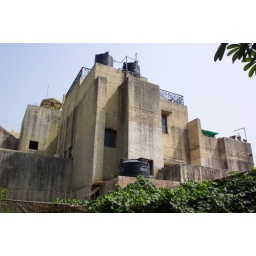
the streets near marriott hotel, saket, new delhi. apartment building with water tanks. 28/05/2006